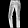
Label: Trouser